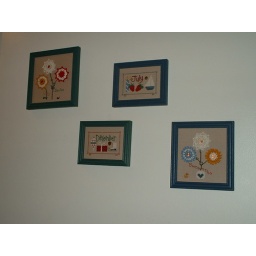
I cross stitched the month my girls were born and my daughter has displayed them in her home.